Cathedral of the Savior of Zaragoza

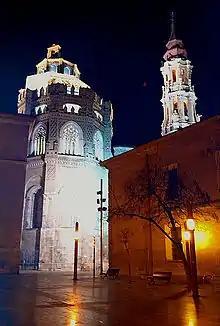
La Seo, night.

In 1318 Pope John XXII created the archbishopric of Zaragoza, making it independent of the see of Tarragona, and with that the building became a metropolitan cathedral. From this point the additions were carried out using cheap materials that were found nearby in abundance: bricks and plaster. Under the supervision of the archbishop Pedro López de Luna (1317–1345) a Gothic church with three naves (the present three central naves) was built, keeping the Romanesque apses. The central nave was built higher than those on the sides, making it possible to create windows that from 1447 would be covered with stained glass. In 1346, a Mudéjar dome was started to provide light at the altar, with the participation of the masters Juan de Barbastro and Domingo Serrano. The work was finished in 1376, when Don Lope Fernández de Luna was already archbishop, creating a spacious, well-lit Gothic cathedral.